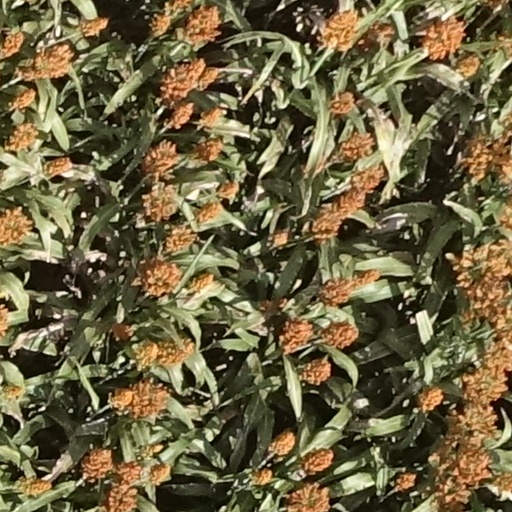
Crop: sorghum